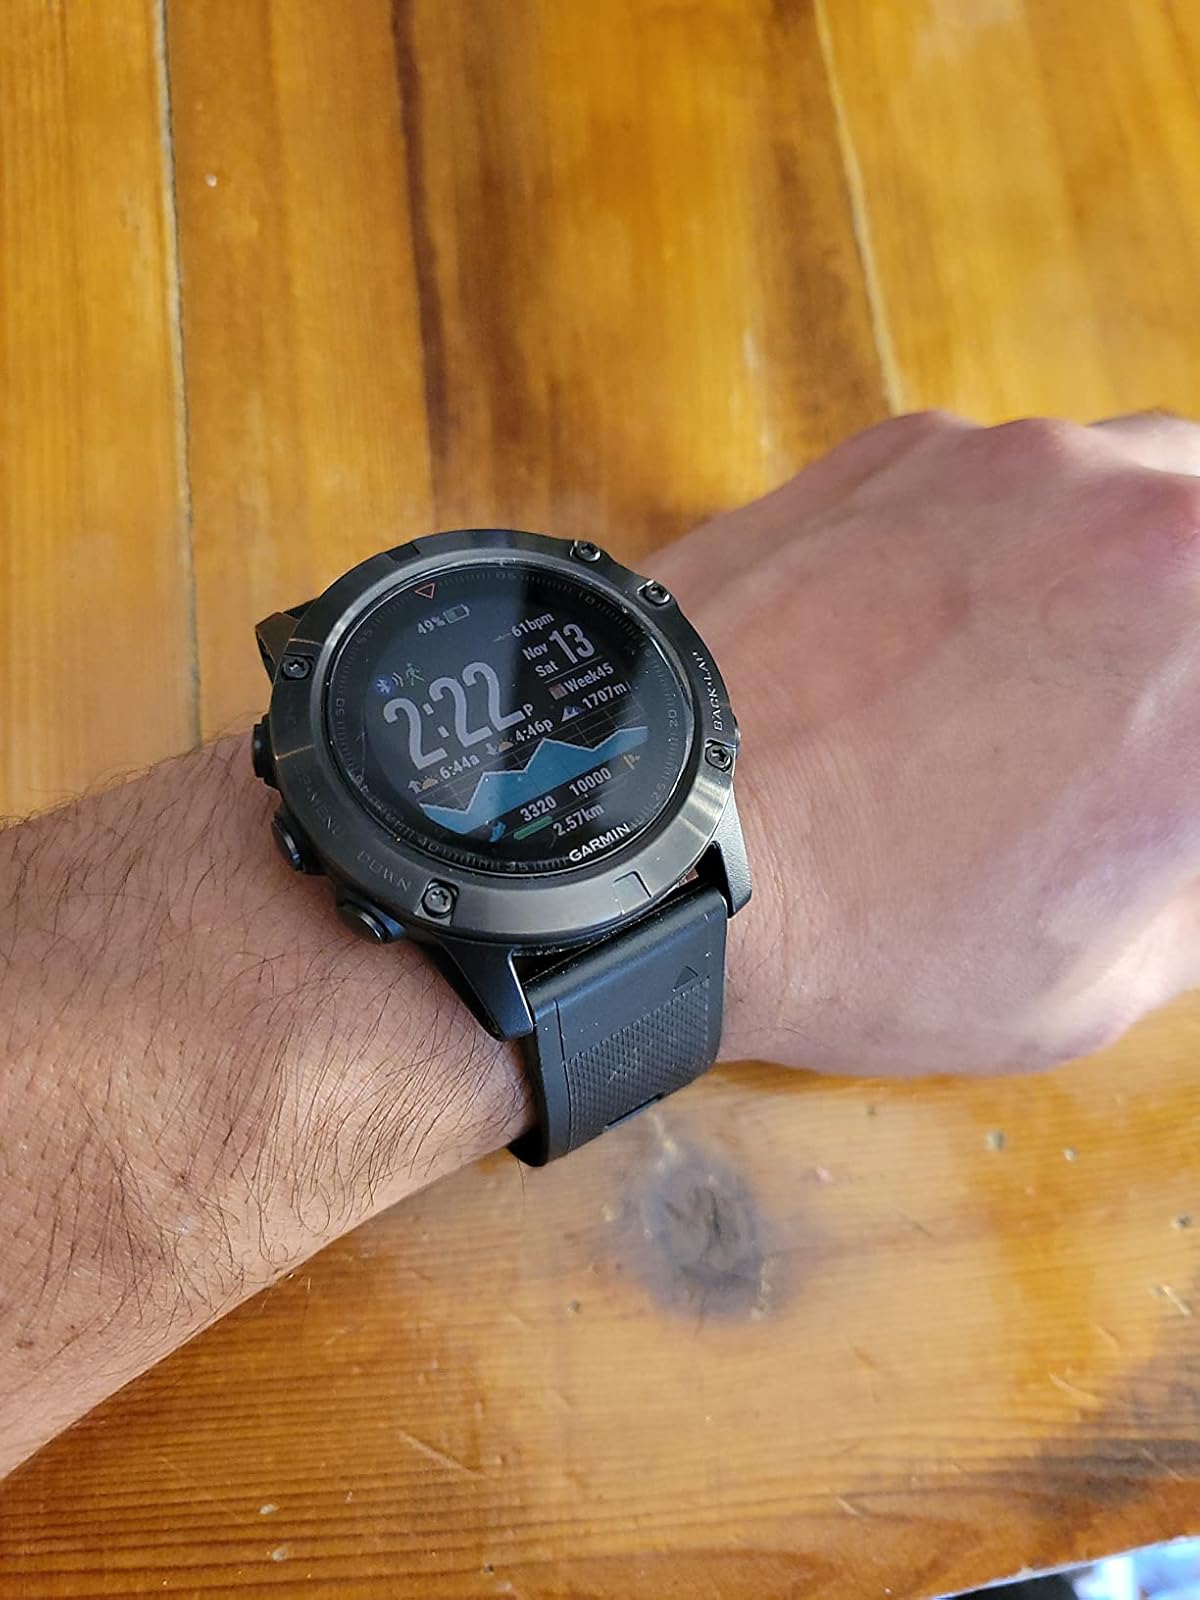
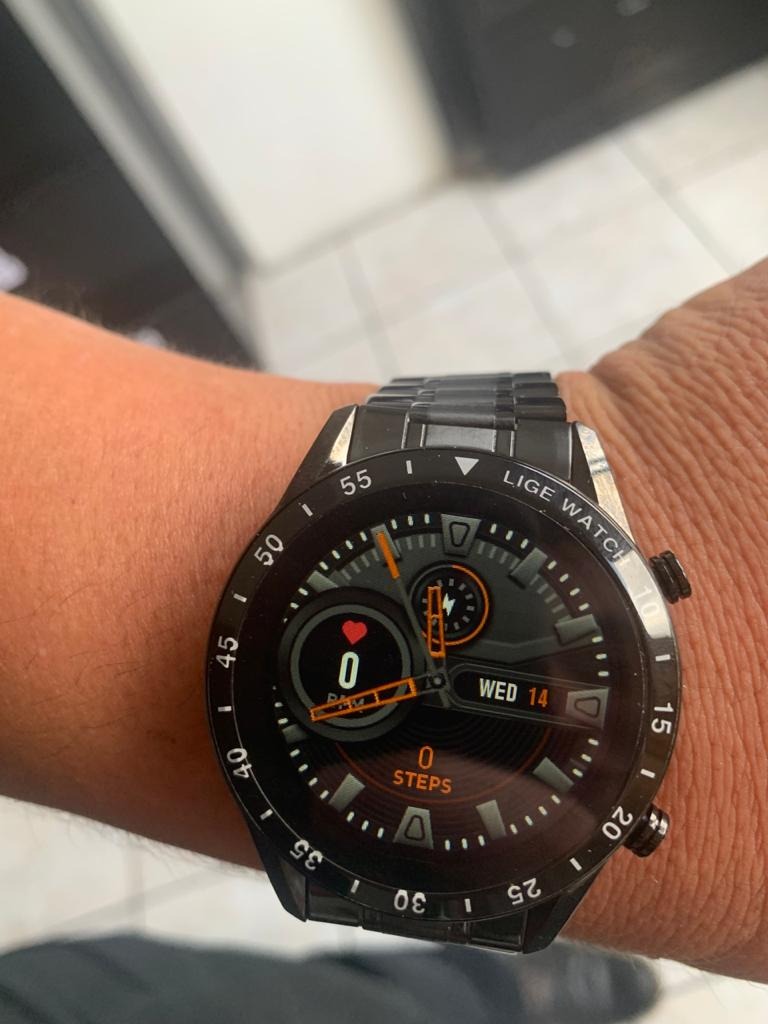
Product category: smartwatch
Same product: no